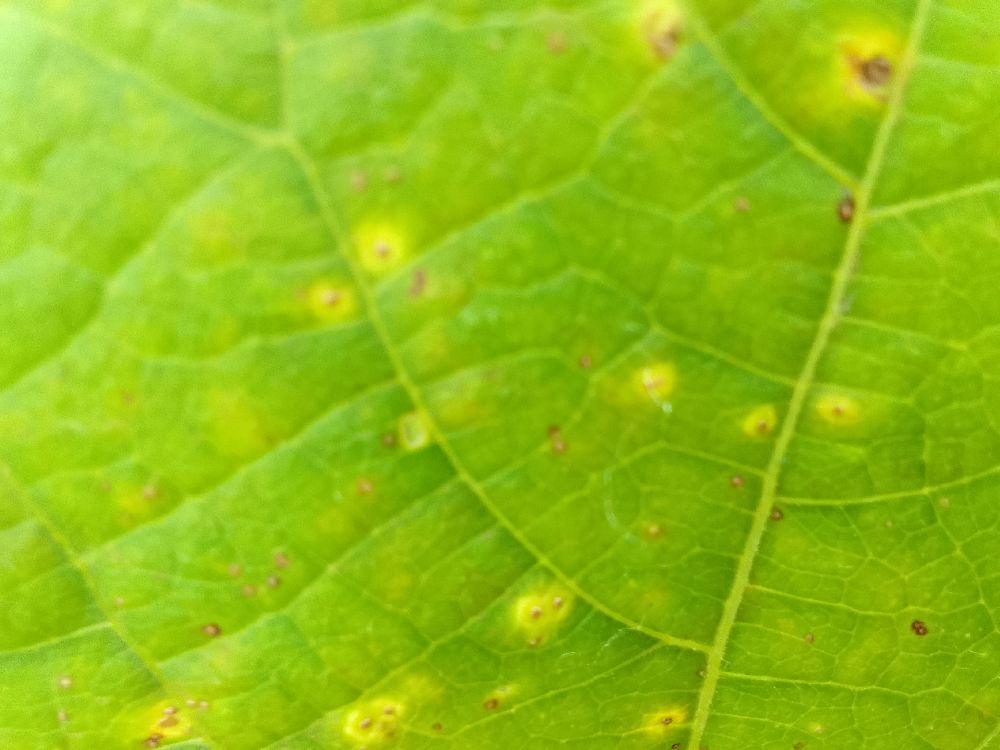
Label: rust